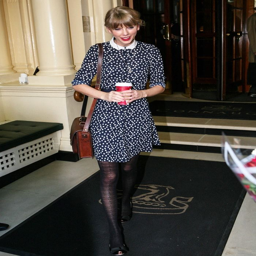
country pop artist looks cute in a polka dot dress as she leaves her hotel